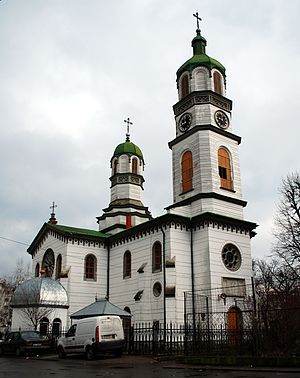
Roman (Neamț) / Galleri
Roman er en by i Neamţ distrikt i det nordlige Rumænien. Byen har 50.713 indbyggere.